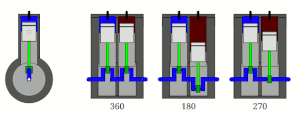
La série BSA A10 était une gamme de motos, à moteur bicylindre en ligne de 646 cm³ refroidis par air, conçues par Bert Hopwood et produites par Birmingham Small Arms Company à Small Heath, Birmingham, de 1950 à 1963. La série A10 fut remplacée par les modèles à boîte de vitesses intégrée A65.
Un moteur bicylindre en ligne, également connu sous le nom de bicylindre vertical, twin parallèle ou bicylindre parallèle, est un moteur à piston à deux cylindres dont les cylindres sont disposés côte à côte et ses pistons reliés à un vilebrequin commun. Comparés aux bicylindres en V et aux bicylindres à plat, les bicylindres en ligne sont plus compacts, plus simples et généralement moins coûteux à fabriquer, mais peuvent générer plus de vibrations pendant le fonctionnement.